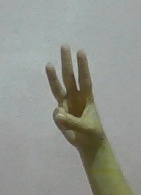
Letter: thaa